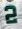
Number: 2